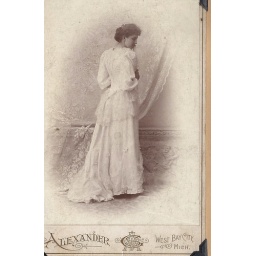
Mary Vanek - Studio portrait in white dress